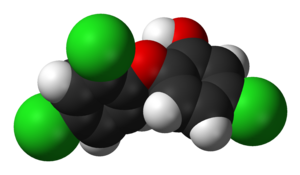
Triclosan
Kuglekalotmodel af trichlosan
"Triclosan er en polychlor-forbindelse med antibakteriel og antisvampe-aktivitet. Triclosan findes tilsat mange forbrugsvarer, bl.a. tandpasta, sæbe, deodoranter, plastprodukter bl.a. legetøj, tekstiler, rengøringsmidler og maling. Triclosan er på EU's liste over skadelige stoffer, da det katagoriseres som ""lokalt irriterende"" og ""miljøskadeligt"".